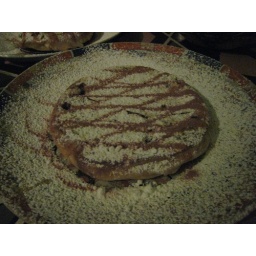
funnel cake with chicken in the middle!